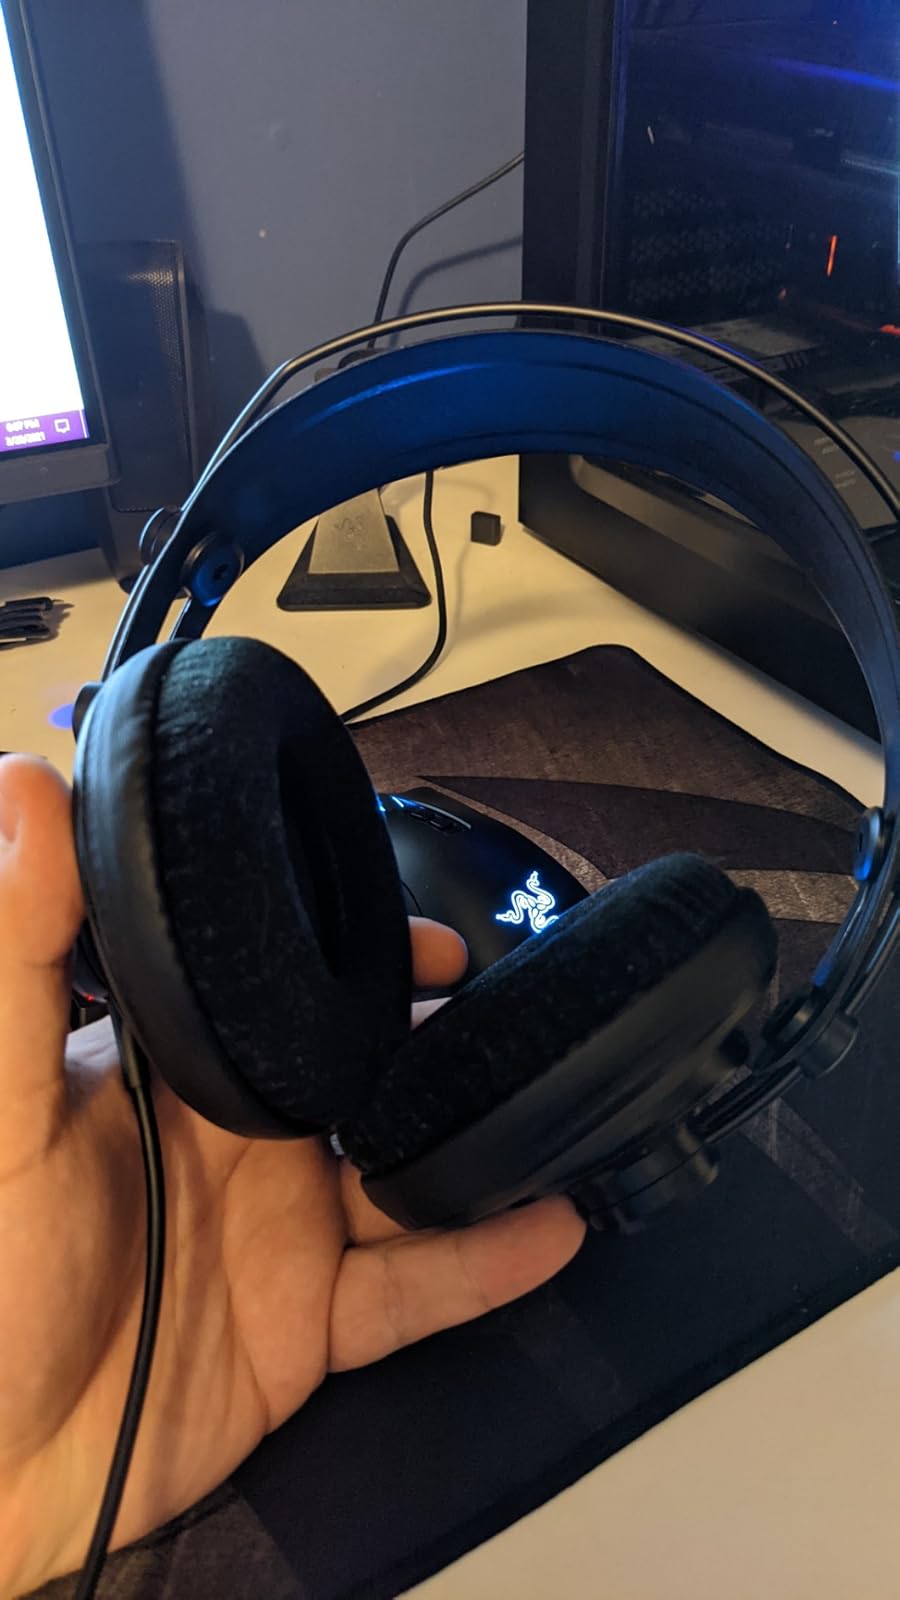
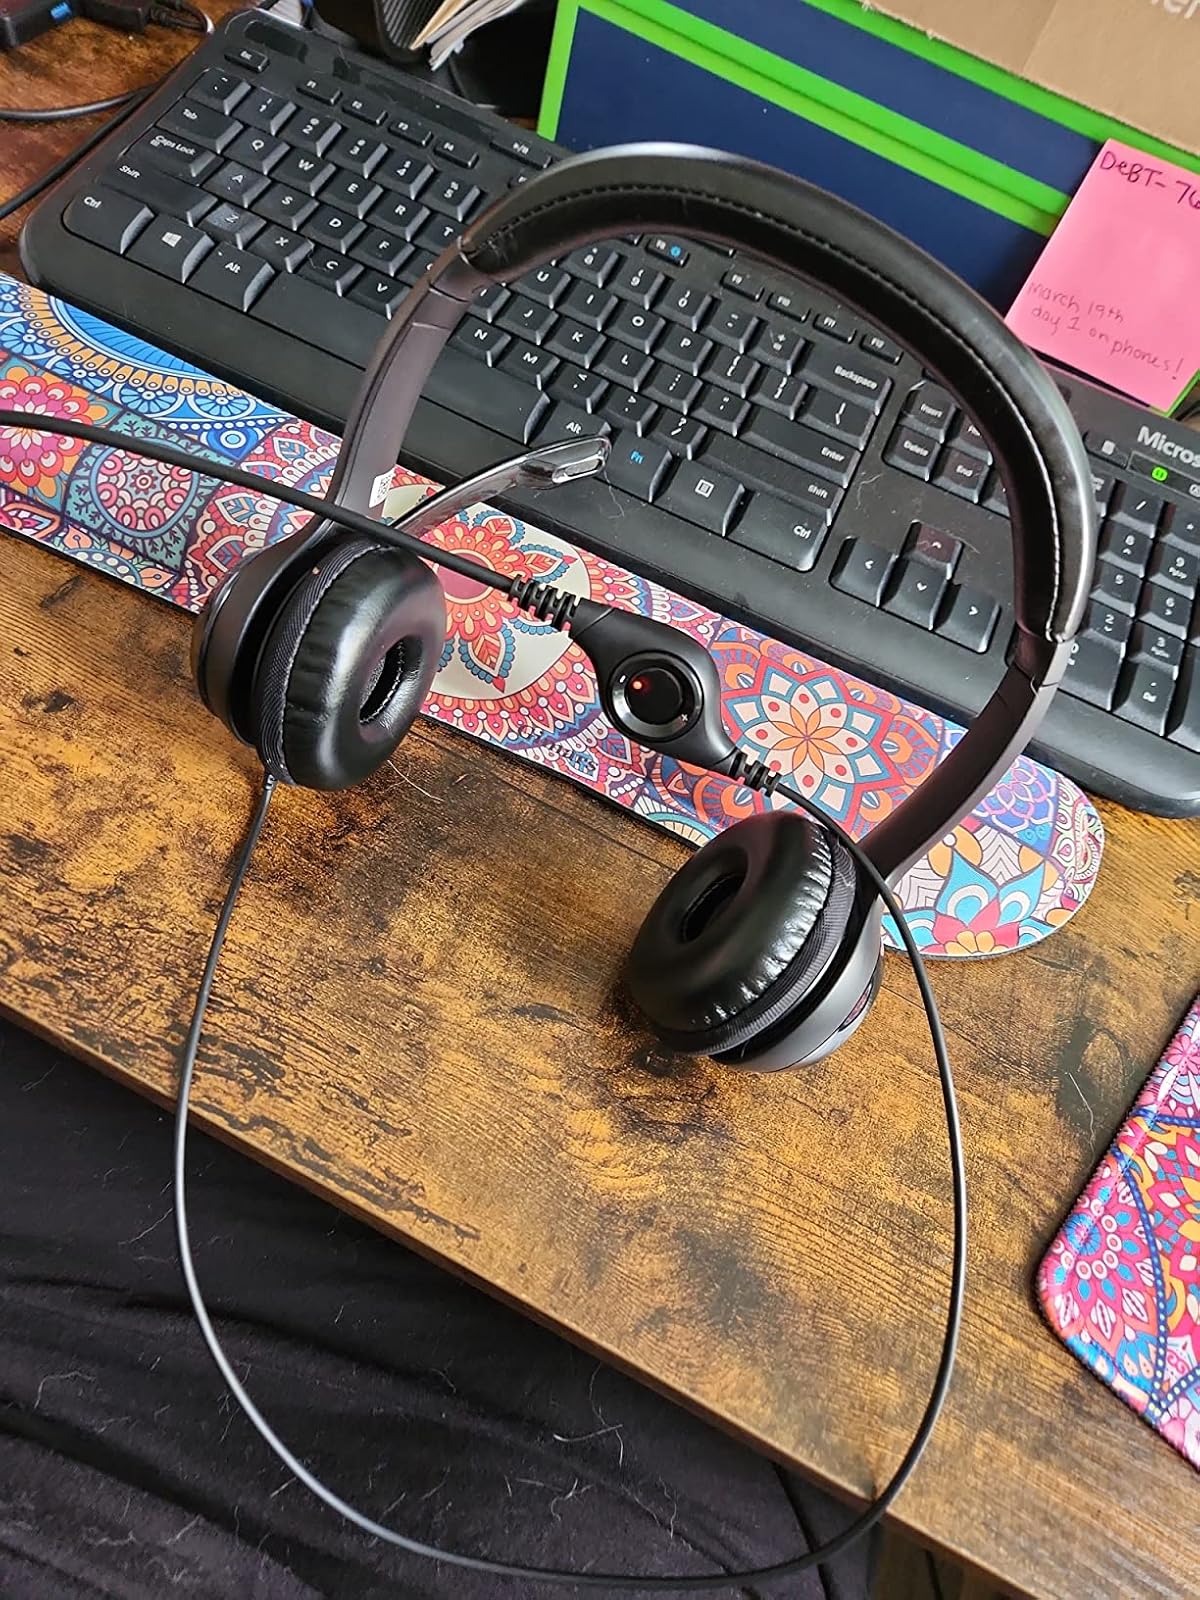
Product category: headphones
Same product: no